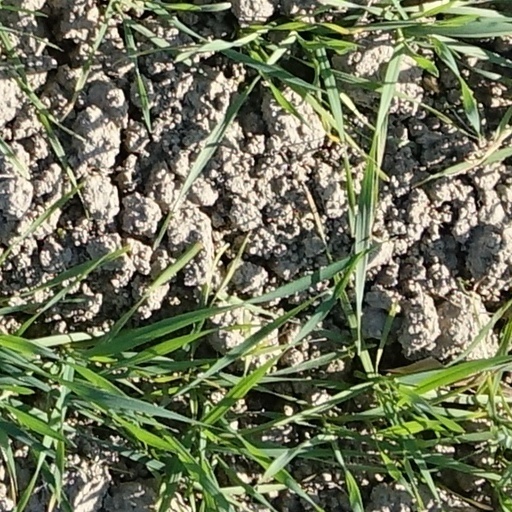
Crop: wheat